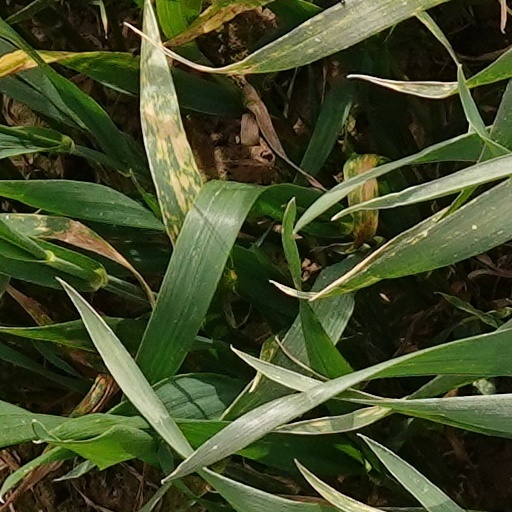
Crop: wheat